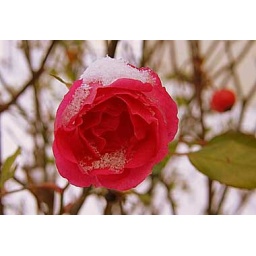
Joyce Sims spotted the year's first snow on her rose in Radford on Nov. 18, 2008.